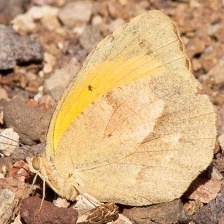
Species: SLEEPY ORANGE
Butterfly family (ImageNet category): sulphur_butterfly